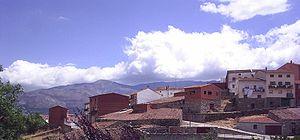
Burgohondo est une commune d'Espagne de la province d'Ávila dans la communauté autonome de Castille-et-León.